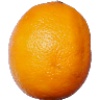
Label: lemon_meyer